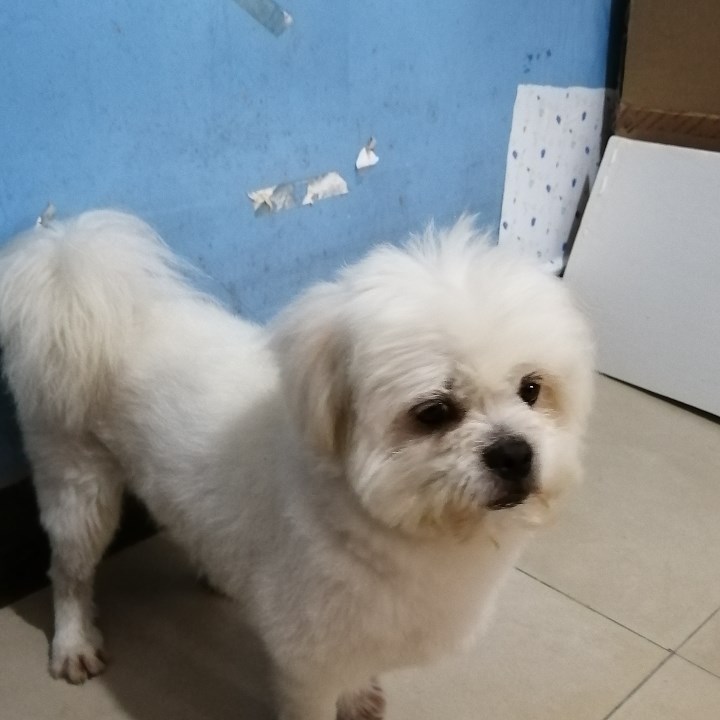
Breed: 3083-n000117-Bichon_Frise